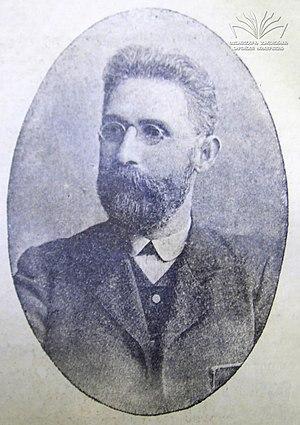
L'Assemblée constituante de Géorgie est une législature de la République démocratique de Géorgie, élue en février 1919 afin de permettre la ratification de l'Acte de l'indépendance de la Géorgie et d'élaborer une Constitution. Elle reste active jusqu'au 16 mars 1921, date de la fin de l'invasion par l'Armée rouge du territoire géorgien, après avoir pris soin de se rebaptiser en Parlement.